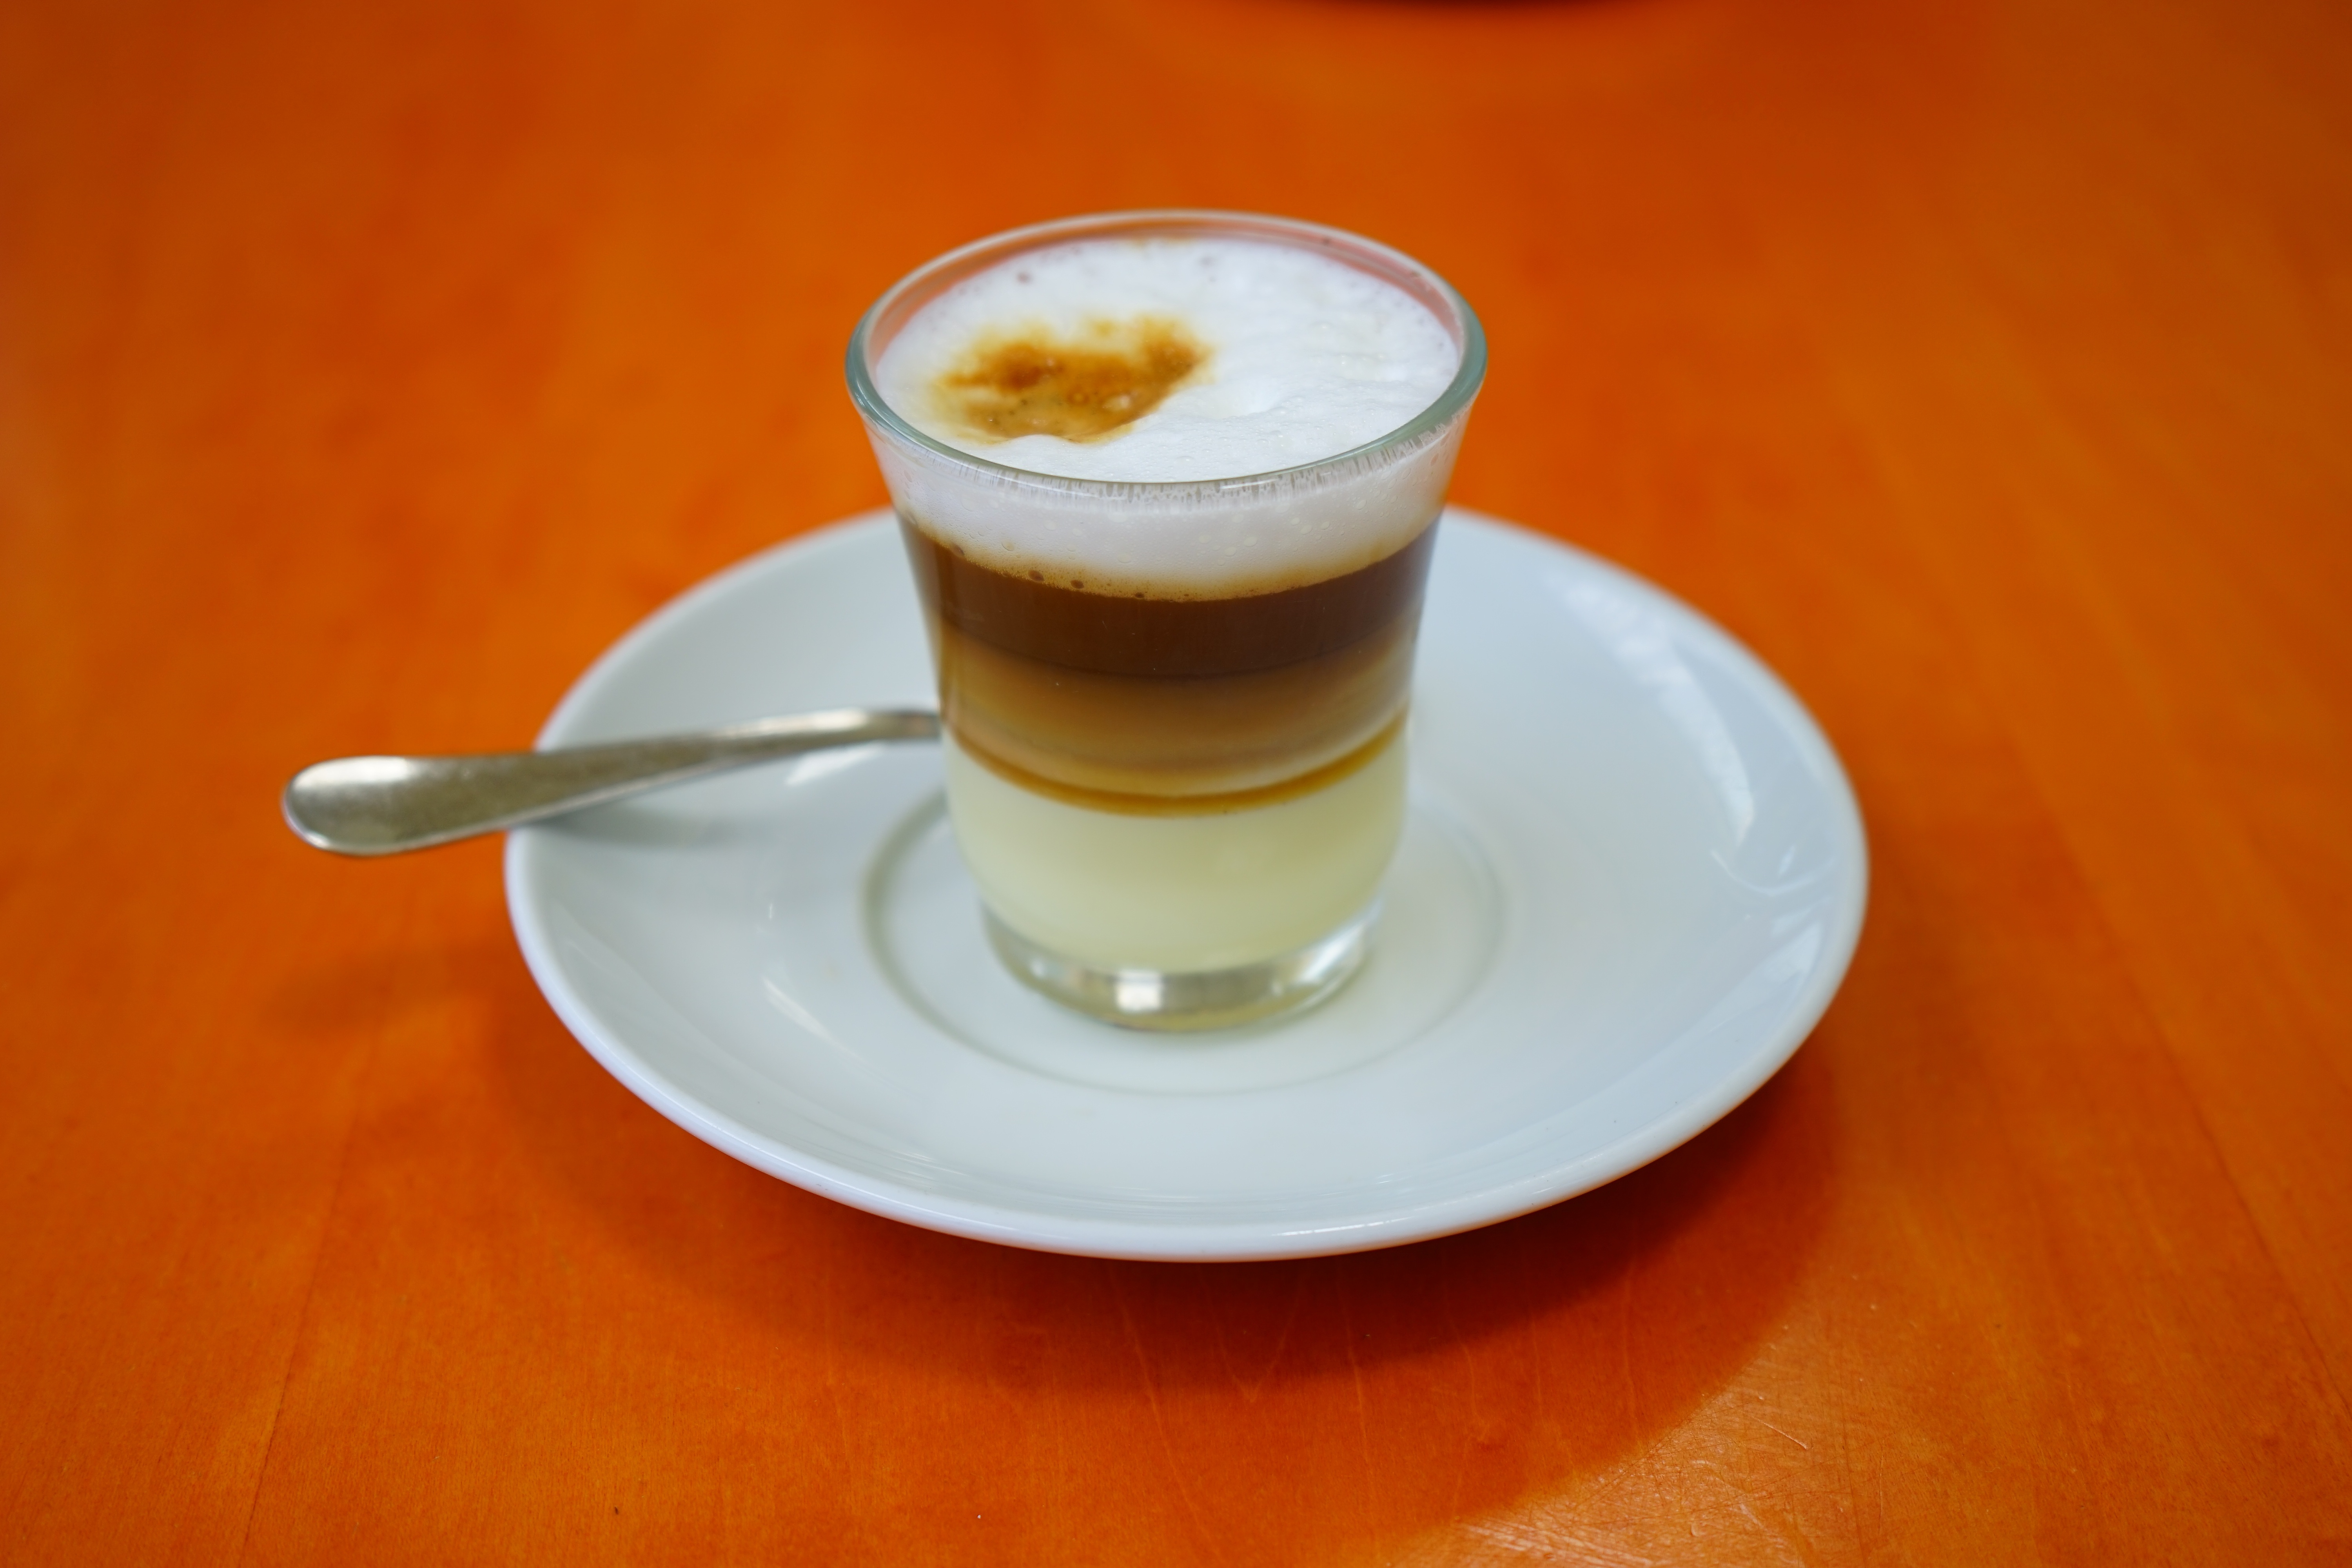
coffee, glass, cup, latte, cappuccino, food, saucer, drink, espresso, caf au lait, caff macchiato, coffee milk, salep, hong kong style milk tea, coffee recipe, zaperoco, canarian espresso